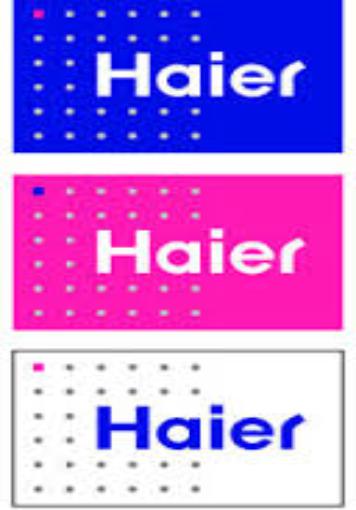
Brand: haier
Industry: Electronic